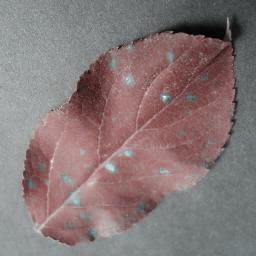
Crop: apple
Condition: cedar_rust